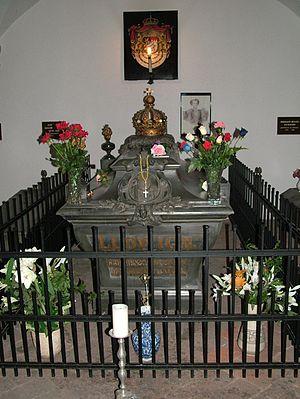
Louis II de Bavière, né Louis Othon Frédéric Guillaume de Wittelsbach le 25 août 1845 à Munich et mort le 13 juin 1886 dans le lac de Starnberg, est le quatrième roi de Bavière, régnant de 1864 à 1886. Ses autres titres sont comte palatin, duc en Bavière, de Franconie et de Souabe.